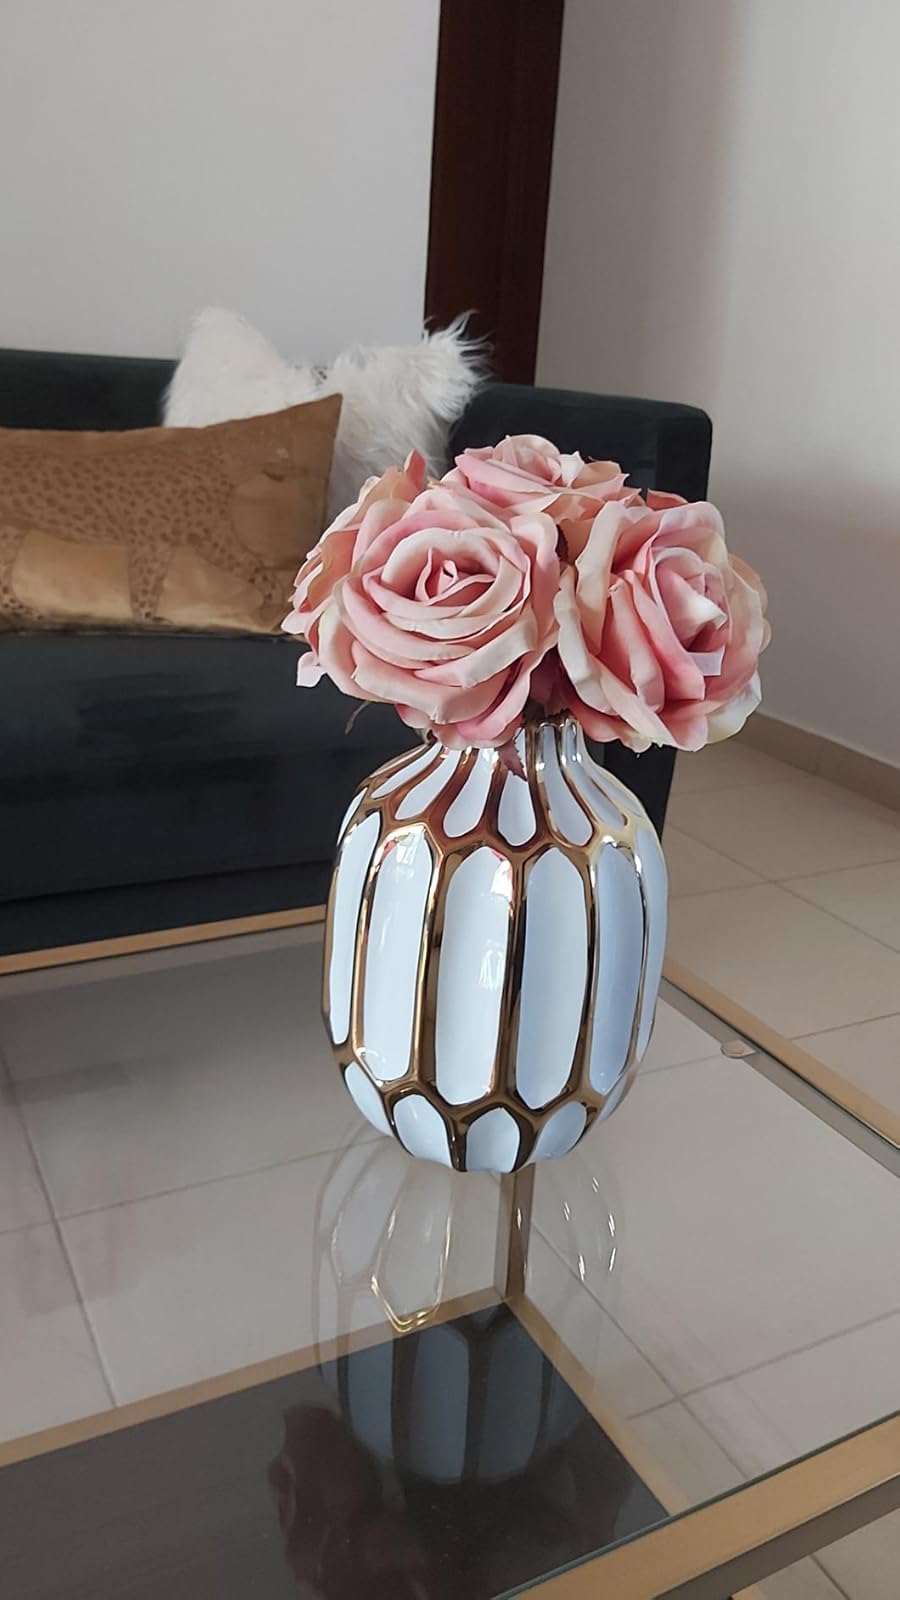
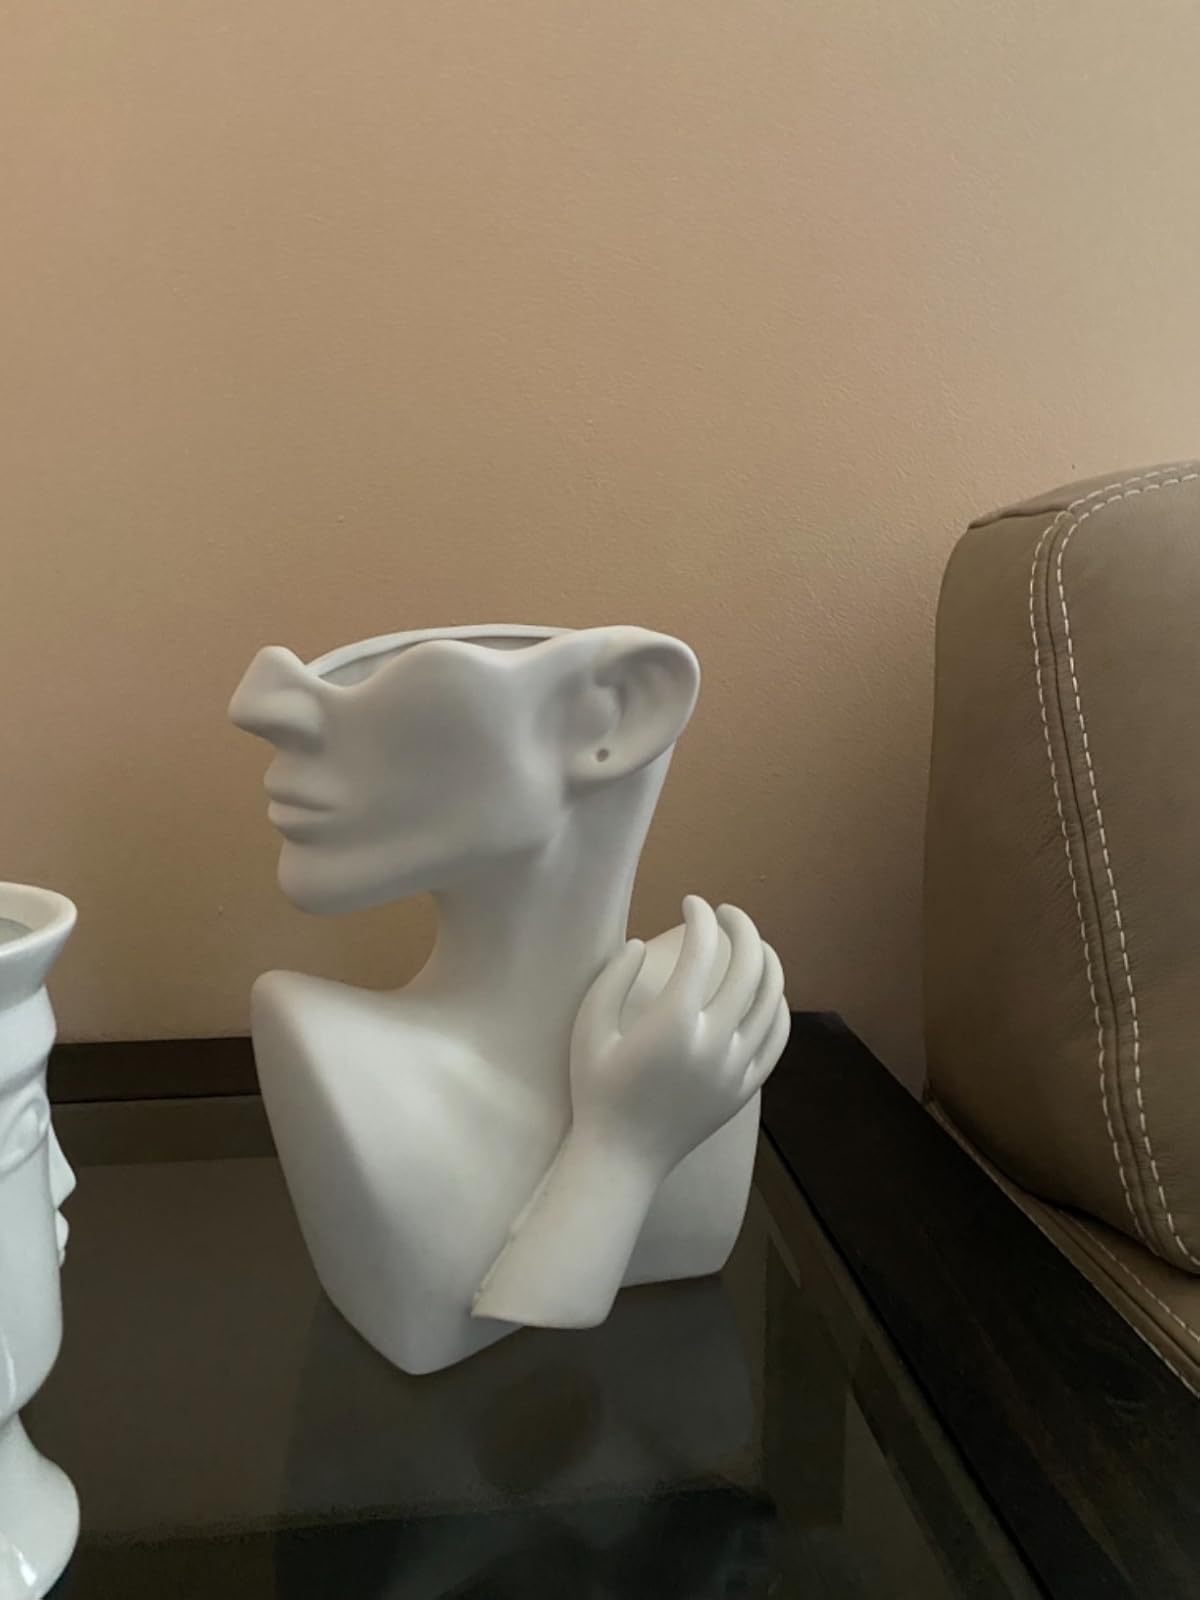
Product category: vase
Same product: no